Olive oil

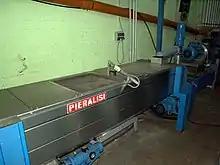
A cold press olive oil machine in Israel

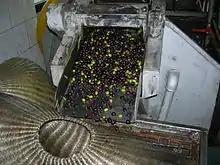
Olive oil mill

Olive oil is an important cooking oil in countries surrounding the Mediterranean, and it forms one of the three staple food plants of Mediterranean cuisine, the other two being wheat (as in pasta, bread, and couscous), and the grape, used as a dessert fruit and for wine.